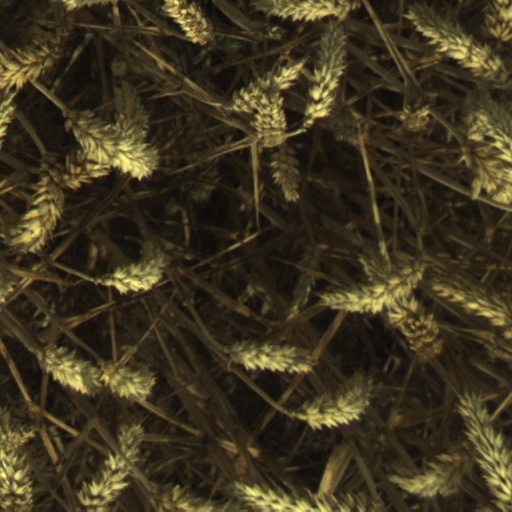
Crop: wheat